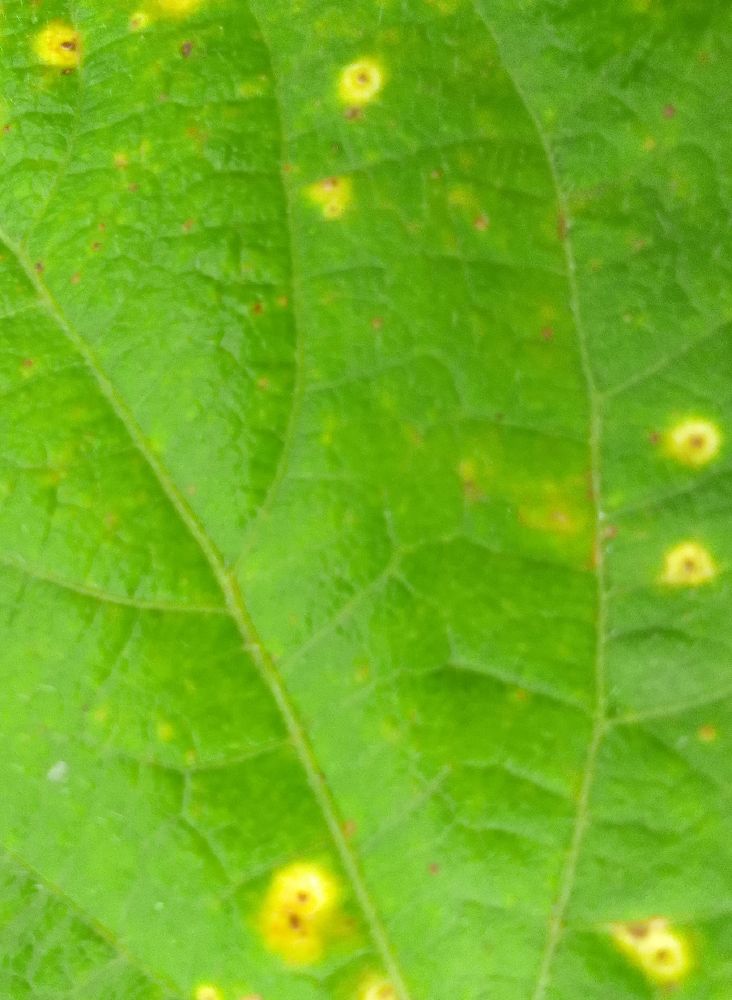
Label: rust